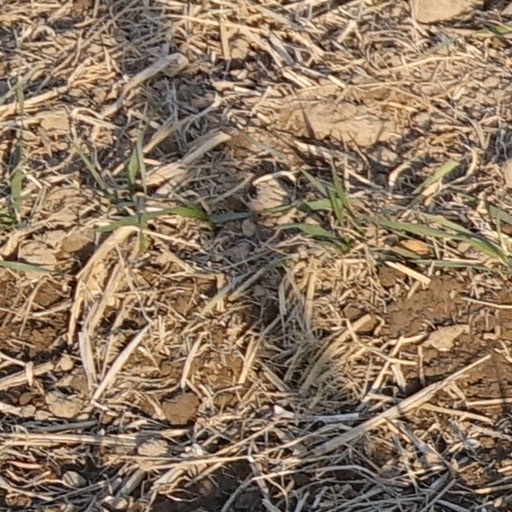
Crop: wheat